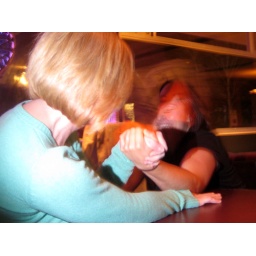
Two girls armwrestling in a bar